Laurence Wright

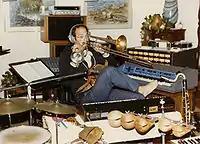
Laurence Wright

Laurence Wright is a music composer who has composed film scores for award-winning short films as well as attractions for museums, heritage attractions, World's Fairs and theme parks.